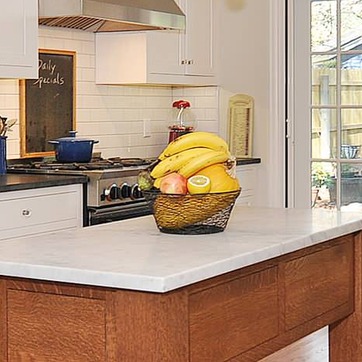
Material: food